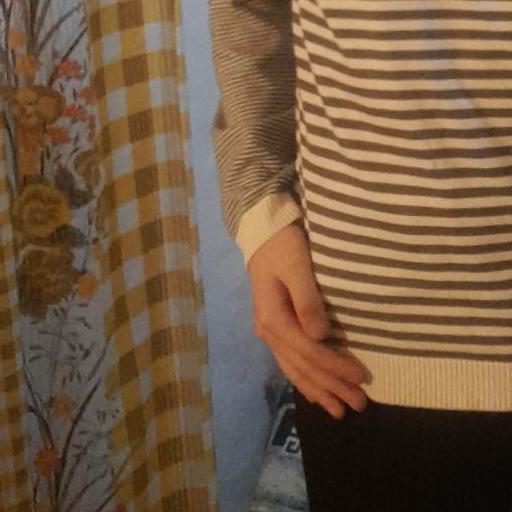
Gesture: no_gesture